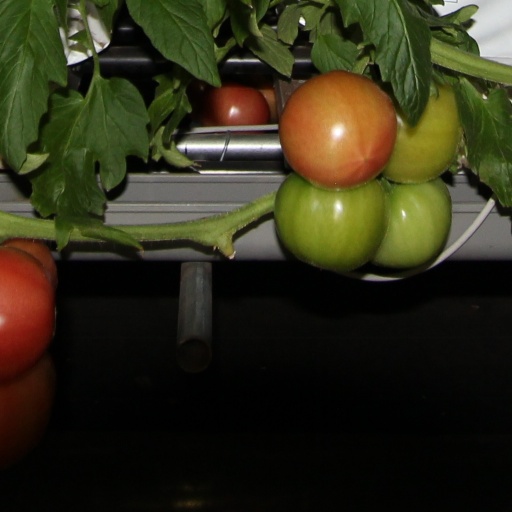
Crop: tomato